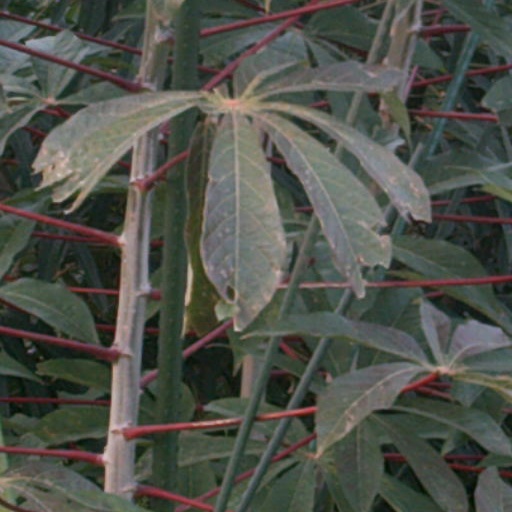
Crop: cassava